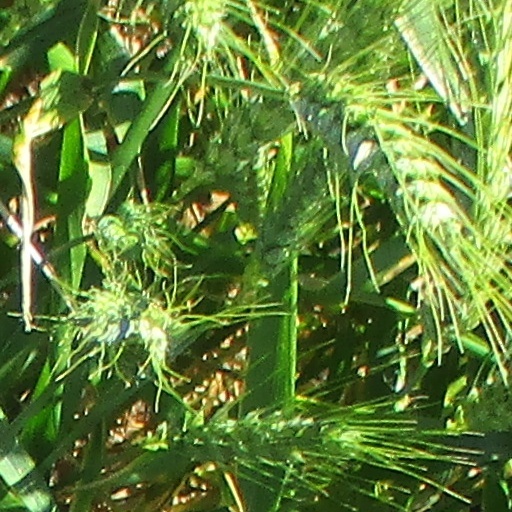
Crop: wheat